Catholicosate of Gandzasar

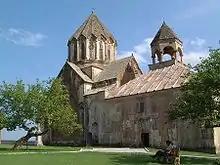
Gandzasar Monastery, seat of the Aghvank Catholicosate of the Armenian Apostolic Church until the 19th century.

Catholicosate of Gandzasar or Aghvank (Caucasian Albania) of the Armenian Apostolic Church continued to exist well into the 19th century as a separate diocese of that church. There were attempts by the Church of Caucasian Albania to adopt Chalcedonianism and break with the rest of the Armenian Church so as to be autocephalous in the mid-10th century, but they were suppressed by the Armenian clergy with the support of King Ashot III. After the transfer of the seat of the Armenian patriarch to Rumkale, Cilicia, in the 12th century, the bishops no longer appealed to the former to ordain their Catholicoi. The original order was restored in 1634 after the seat of the Armenian patriarch returned to Etchmiadzin. The See of the Catholicate remained in Partav for a while. Around 1213, it was transferred to the Khamshi Monastery south of Gadabay. Beginning in 1240, the Gandzasar Monastery grew increasingly in importance, and in the 15th century it became the seat of the Aghvank Catholicosate of the Armenian Apostolic Church. From that period on, the Catholicoi also were members of the household of the Armenian princely family of Gandzasar, the House of Hasan-Jalalyan.